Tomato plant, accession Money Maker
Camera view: tilt-top (135 deg); turntable rotation: 330 degrees
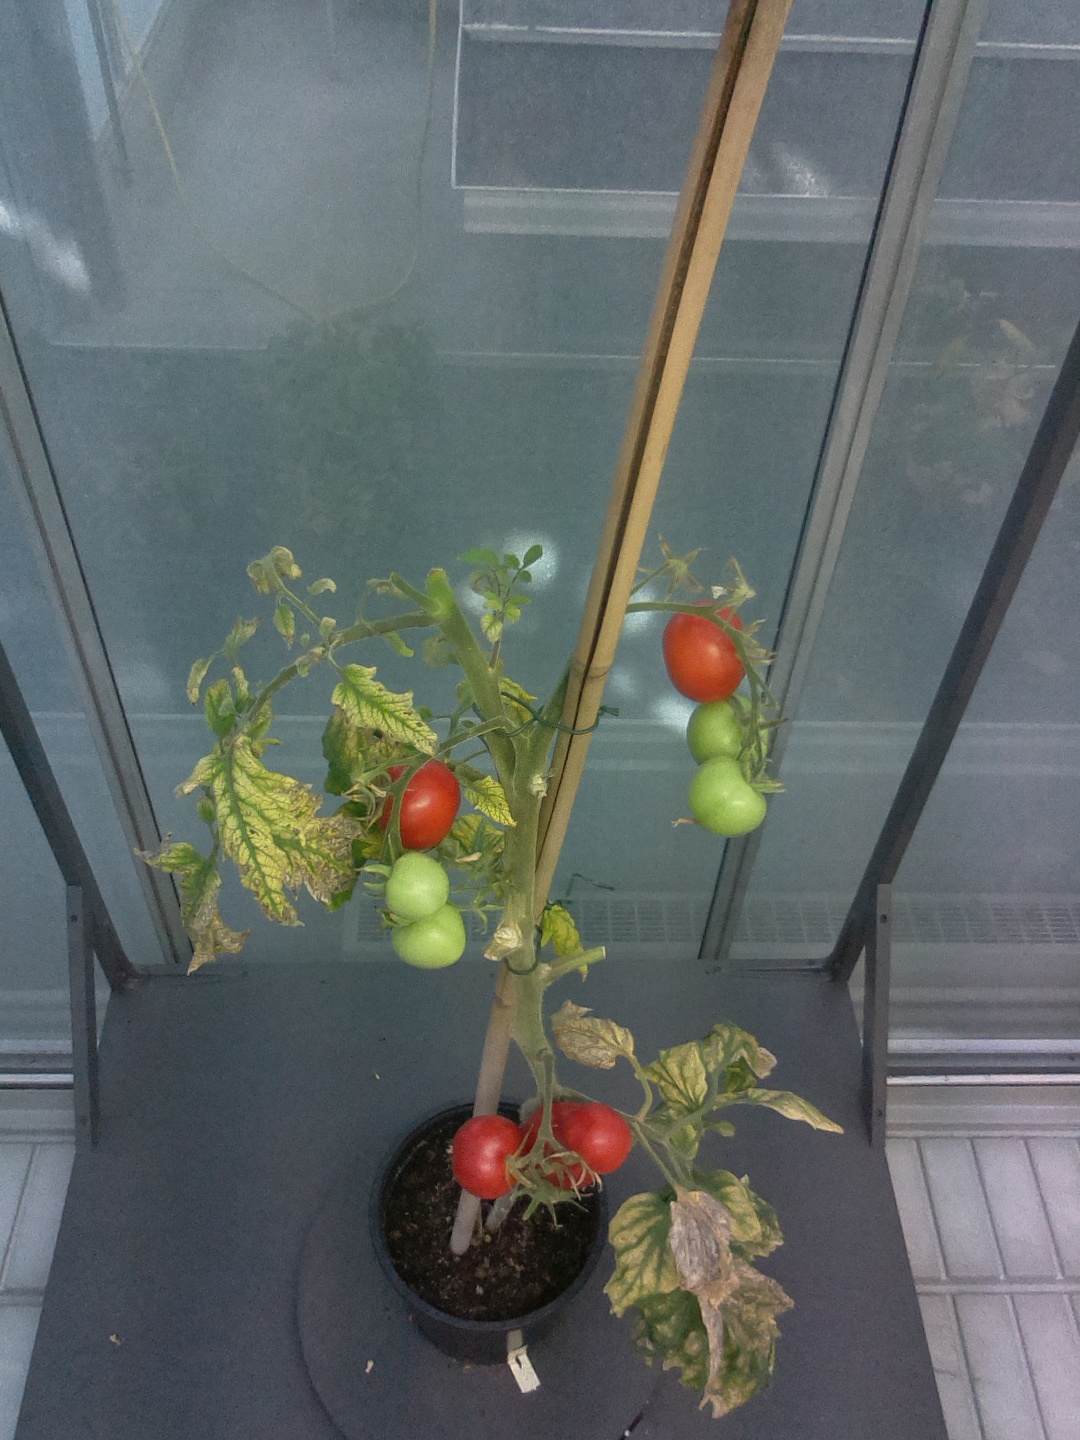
BBCH growth stage 85: 50%-60% of fruits show typical fully ripe color